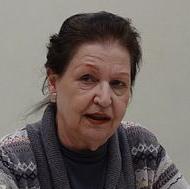
Age: 67